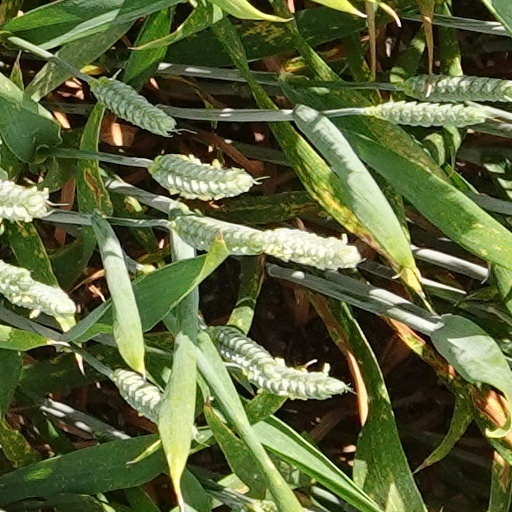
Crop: wheat